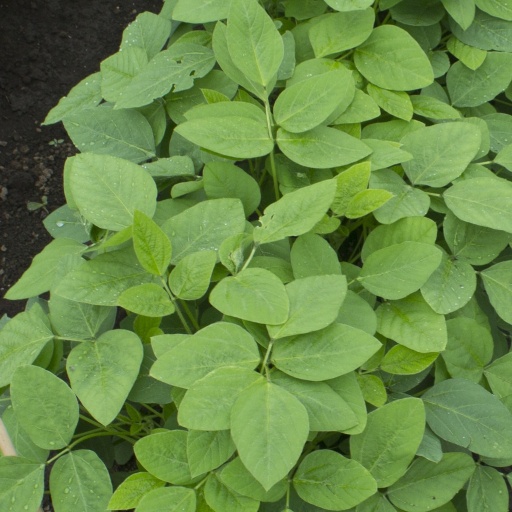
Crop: soybean